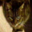
Label: cat